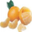
Label: orange